CMLL Universal Championship (2013)

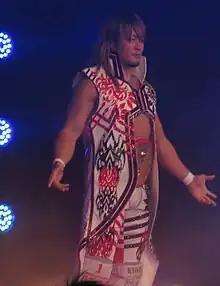
2013 Universal Champion, Tanahashi, wearing the title belt

The CMLL Universal Championship 2013 ("Campeonato Universal" in Spanish) was a professional wrestling tournament produced by the Consejo Mundial de Lucha Libre (CMLL) promotion, which took place over three shows between August 23 and September 6, 2013, in Arena México, Mexico City, Mexico. The CMLL Universal Championship is an annual tournament of CMLL champions that was first held in 2009.